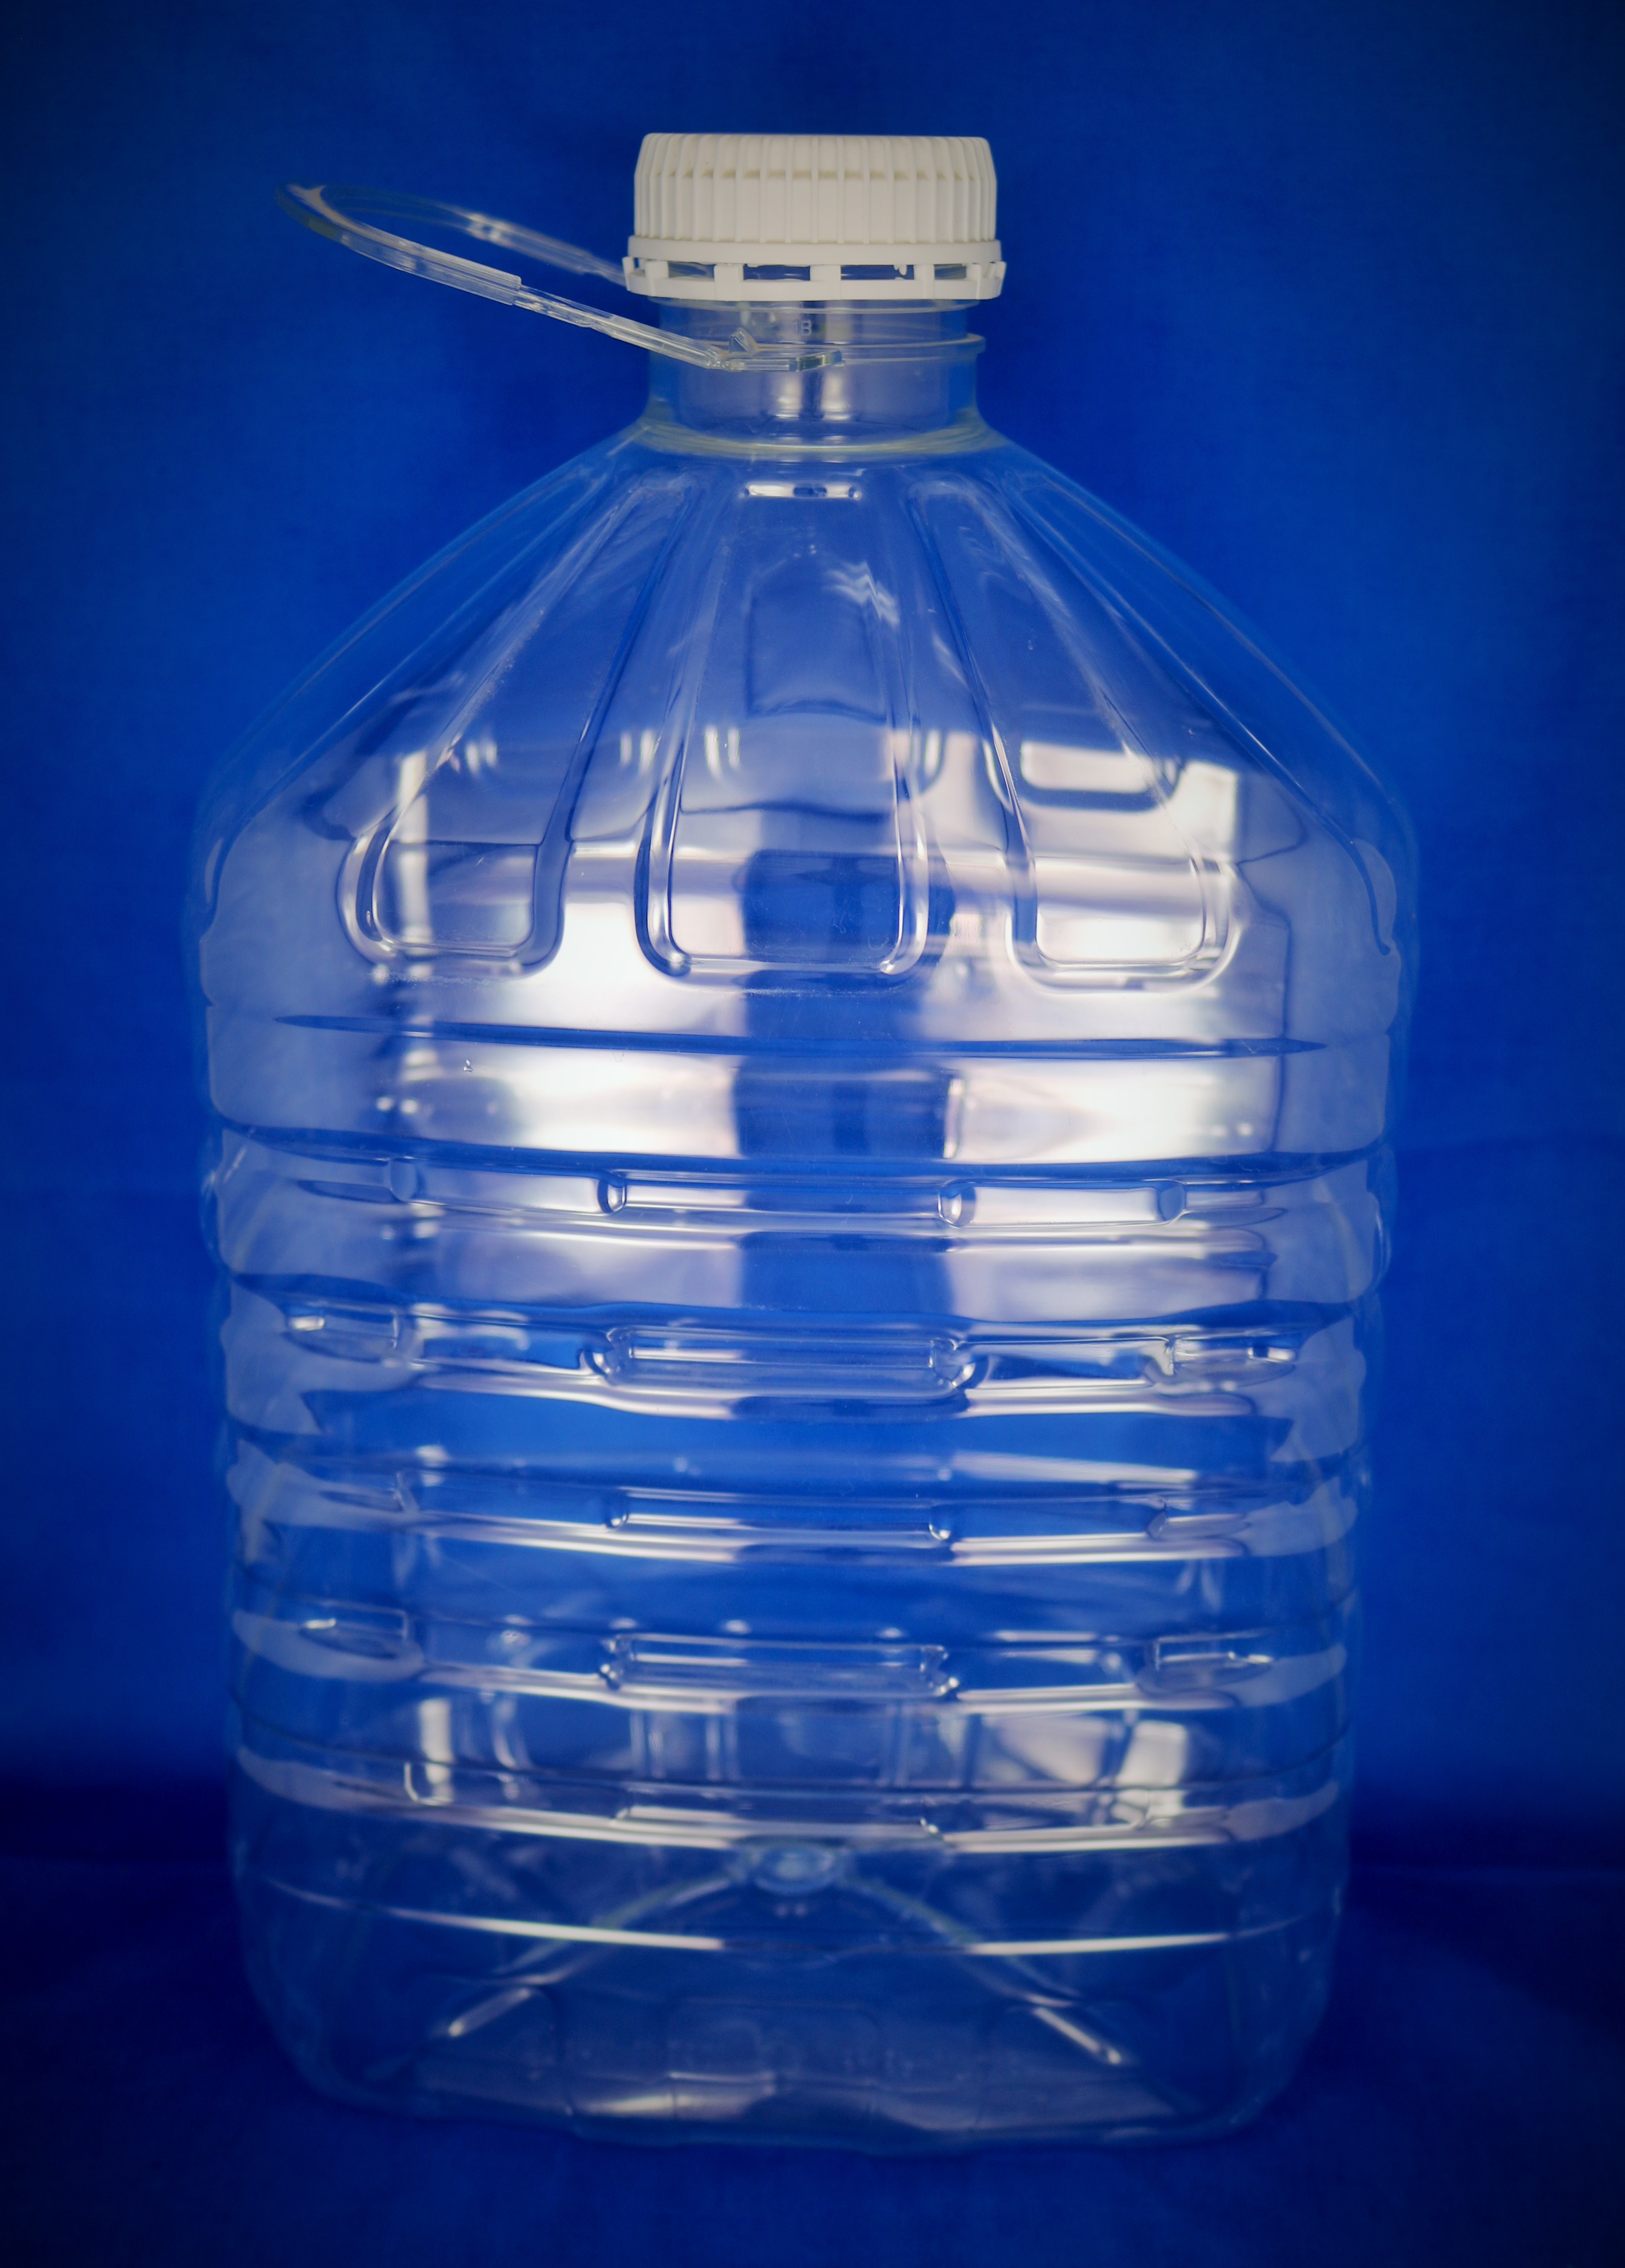
Waste category: plastic